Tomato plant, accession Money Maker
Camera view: tilt-top (135 deg); turntable rotation: 210 degrees
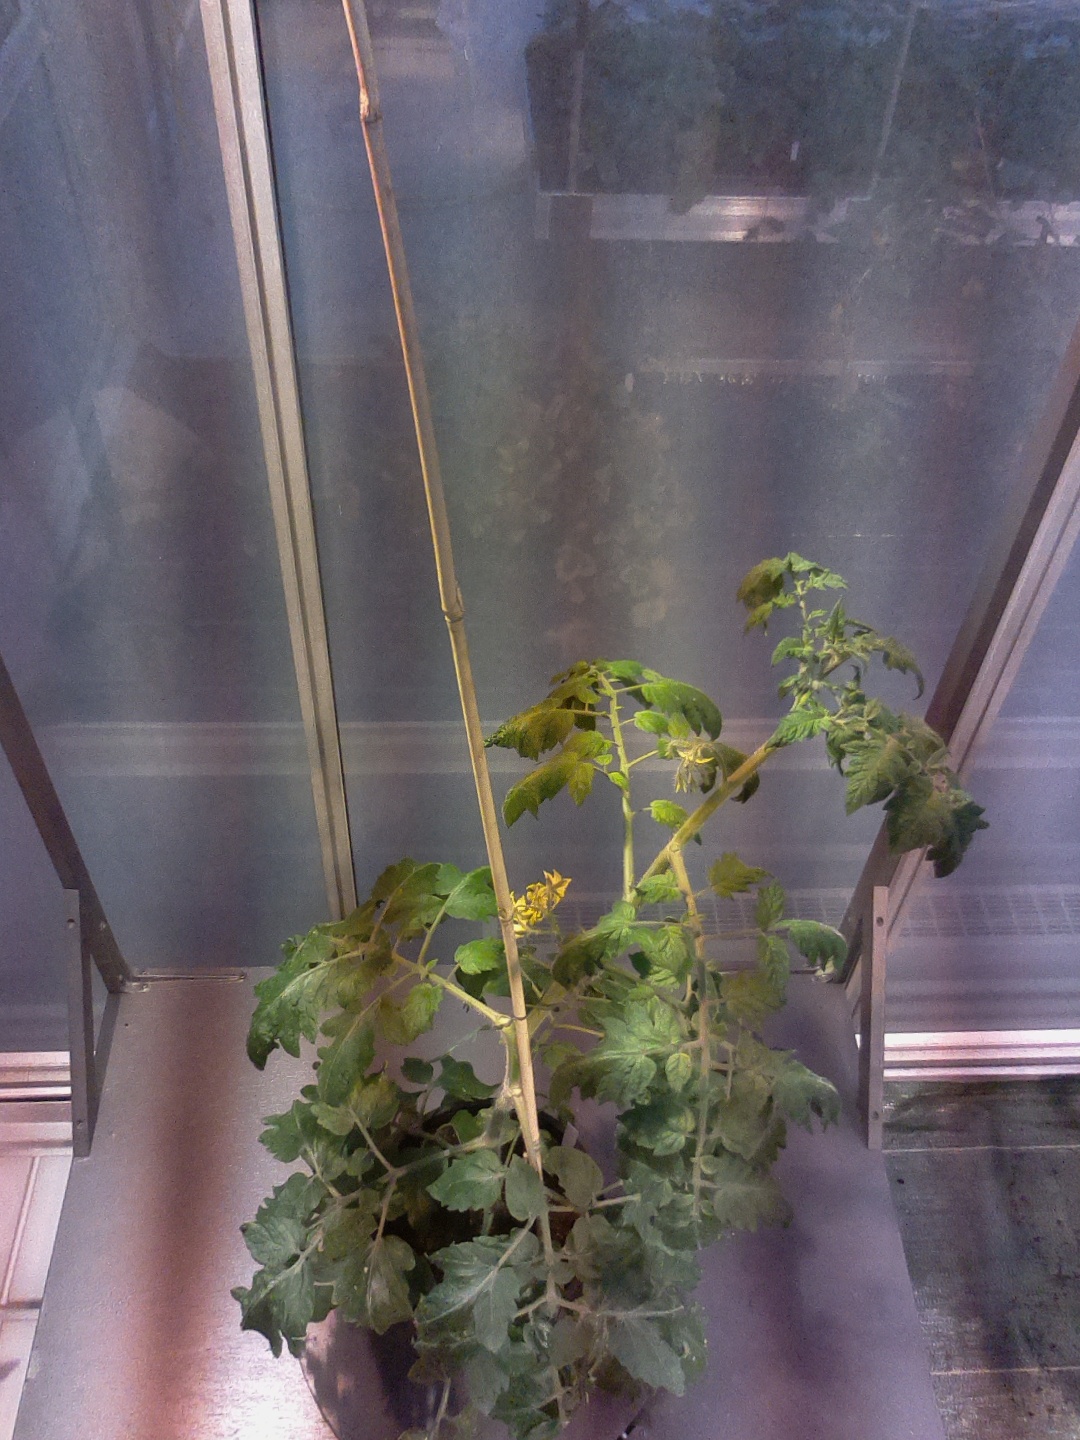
BBCH growth stage 66: Full flowering, 60%-70% of flowers open, more petals falling